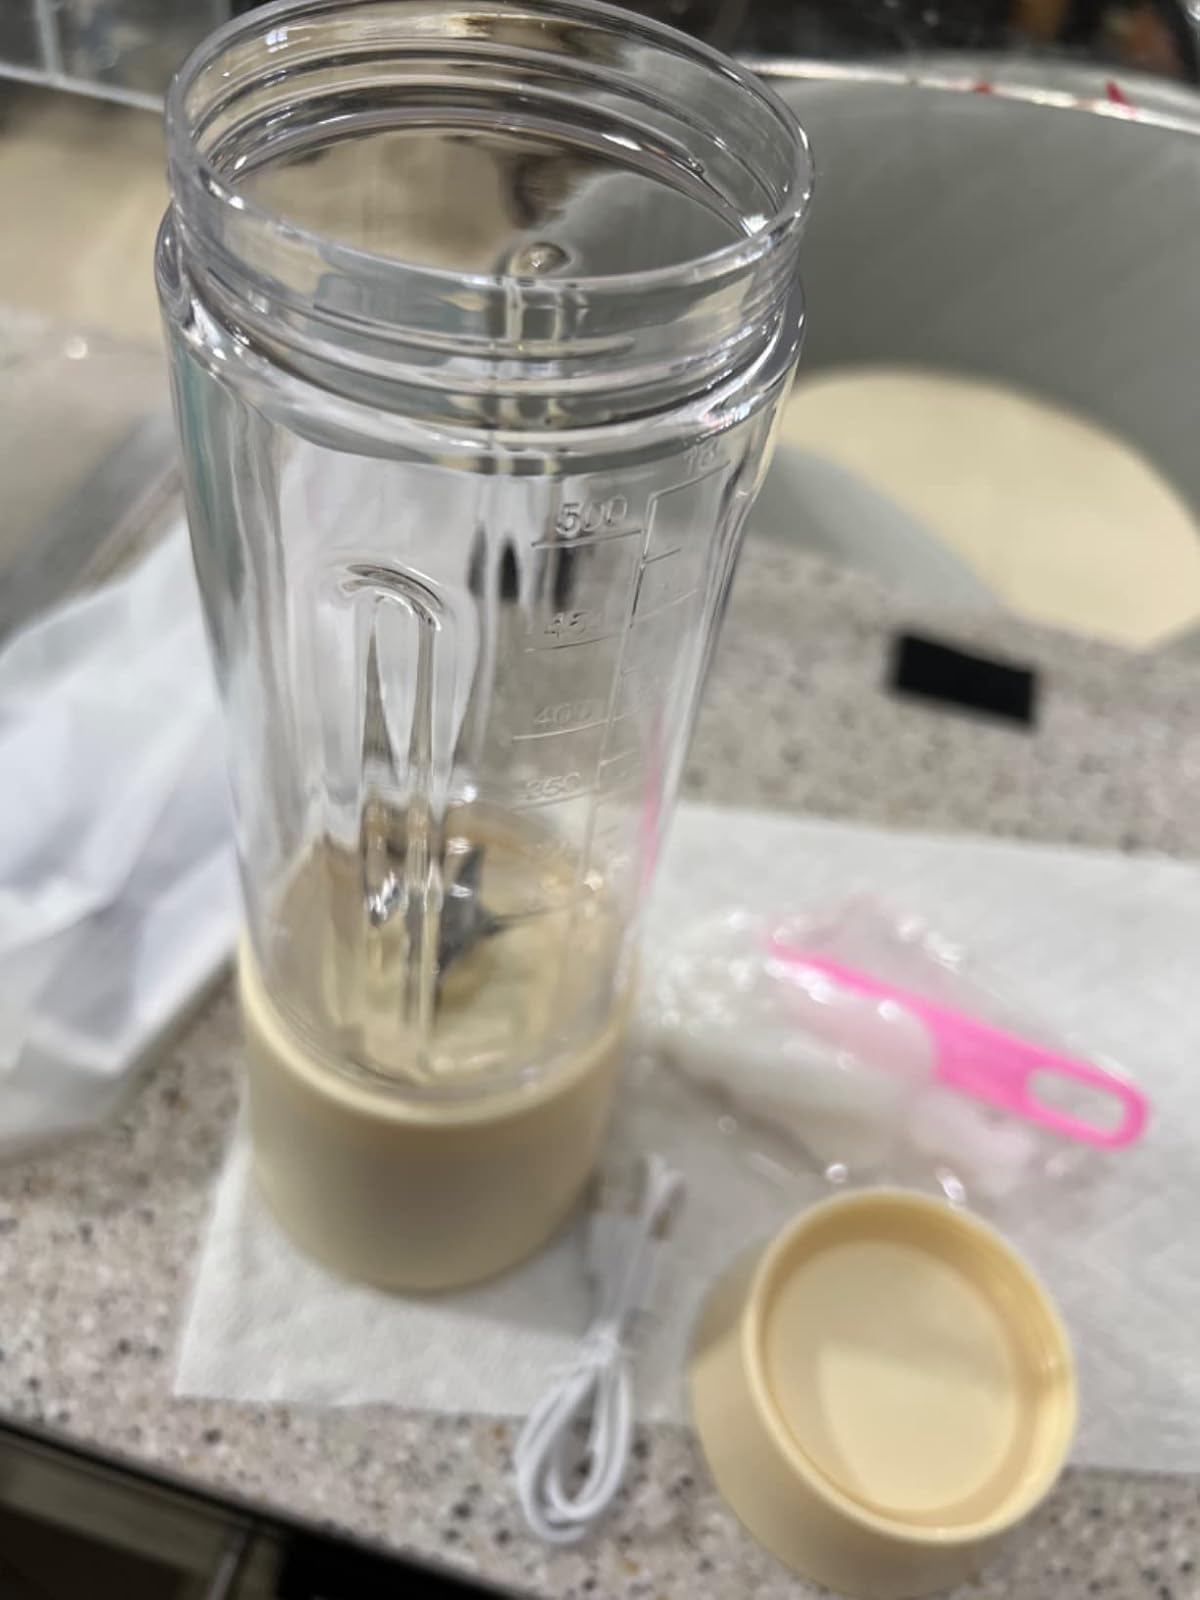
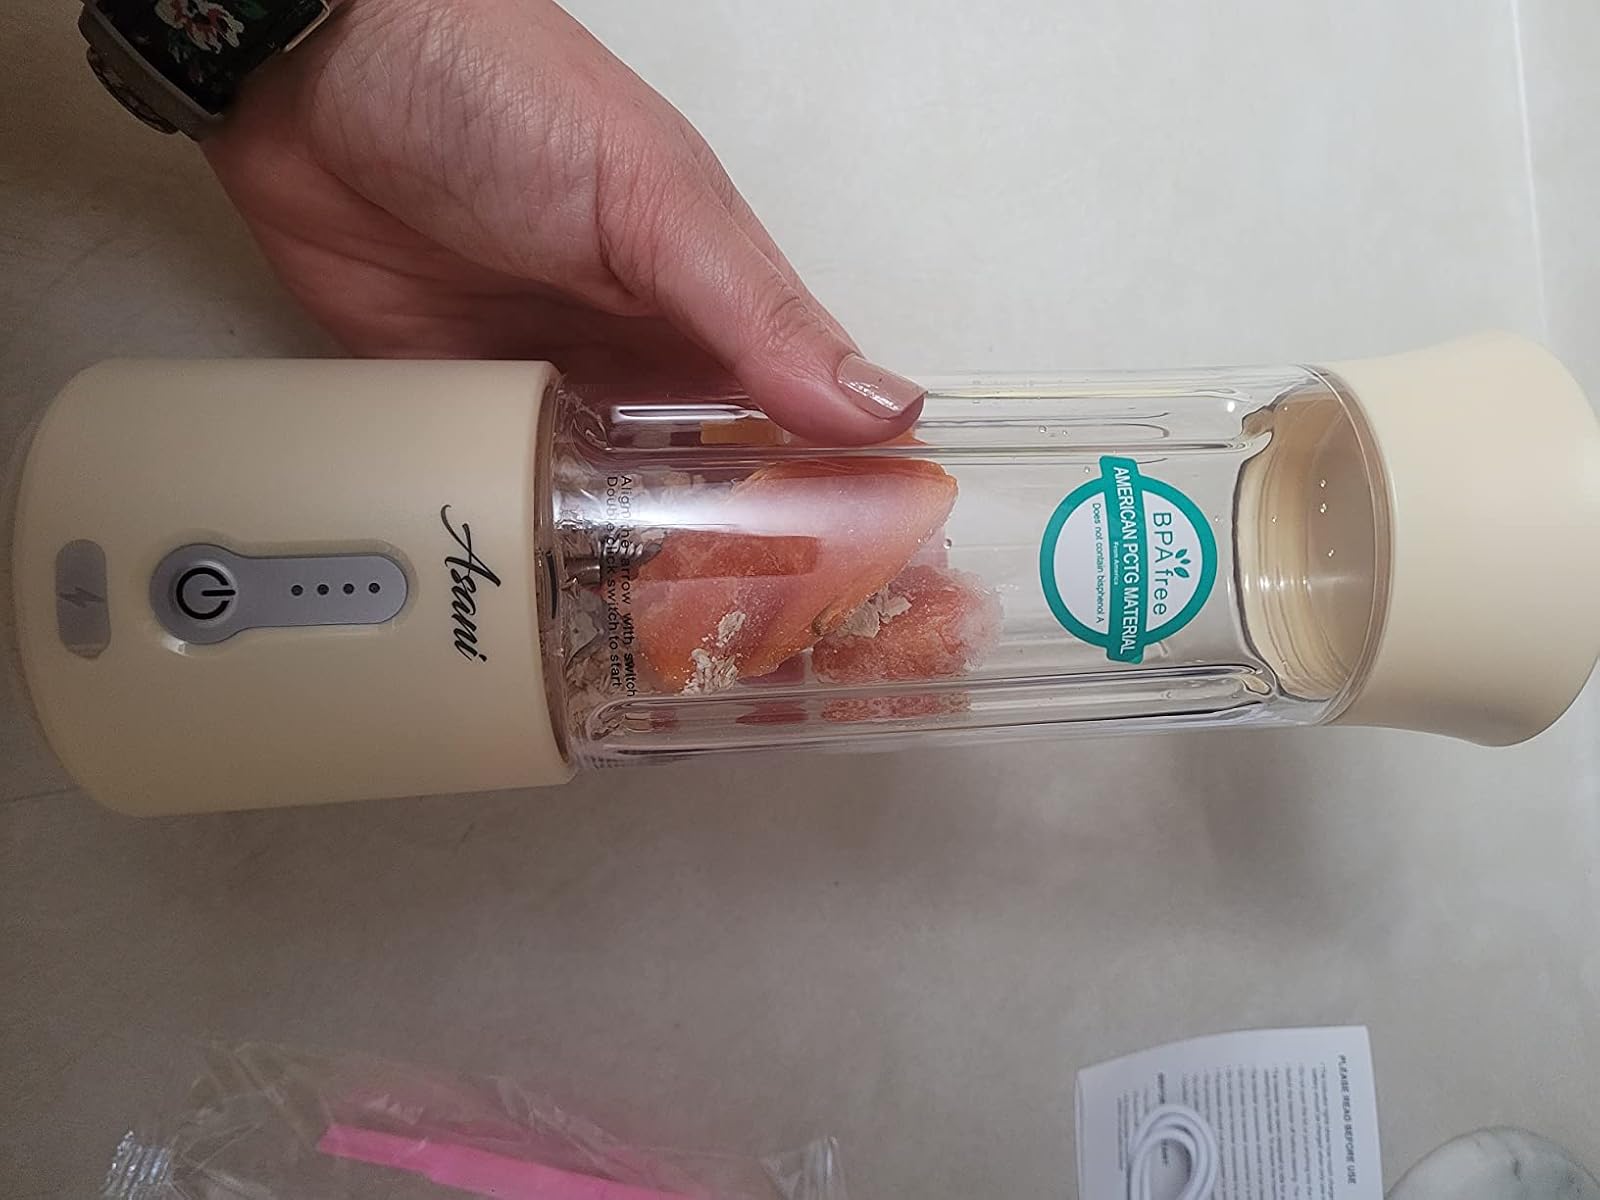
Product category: items_blender
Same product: yes